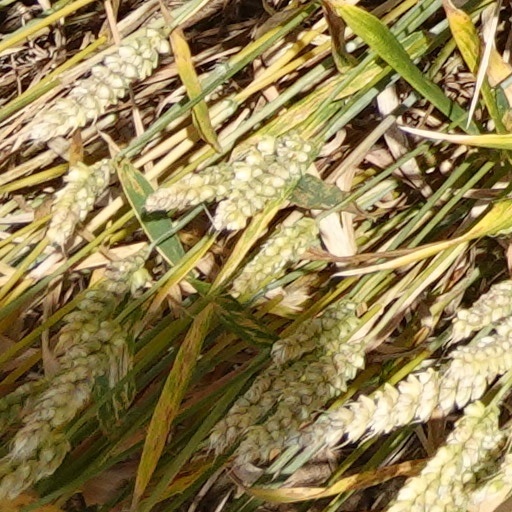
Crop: wheat